September 1959 lunar eclipse

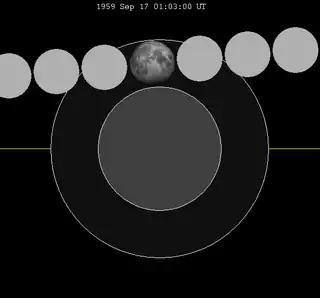
The Moon's hourly motion shown right to left

A penumbral lunar eclipse occurred at the Moon’s descending node of orbit on Thursday, September 17, 1959, with an umbral magnitude of −0.0495. A lunar eclipse occurs when the Moon moves into the Earth's shadow, causing the Moon to be darkened. A penumbral lunar eclipse occurs when part or all of the Moon's near side passes into the Earth's penumbra. Unlike a solar eclipse, which can only be viewed from a relatively small area of the world, a lunar eclipse may be viewed from anywhere on the night side of Earth. Occurring about 6.1 days before apogee (on September 23, 1959, at 2:30 UTC), the Moon's apparent diameter was smaller.